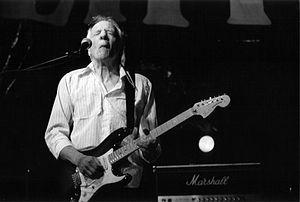
Robin Leonard Trower est un guitariste de rock anglais qui a connu le succès avec Procol Harum pendant les années 1960, puis comme leader de son propre trio.